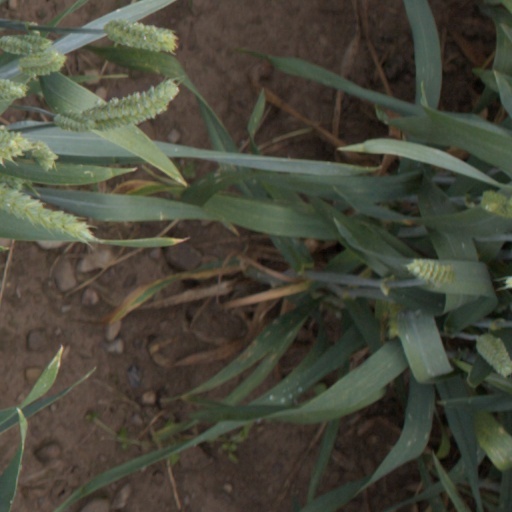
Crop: wheat